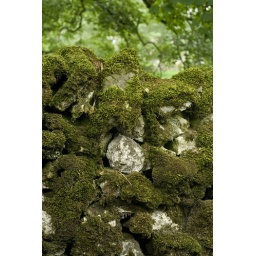
Dry stone wall in Derbyshire